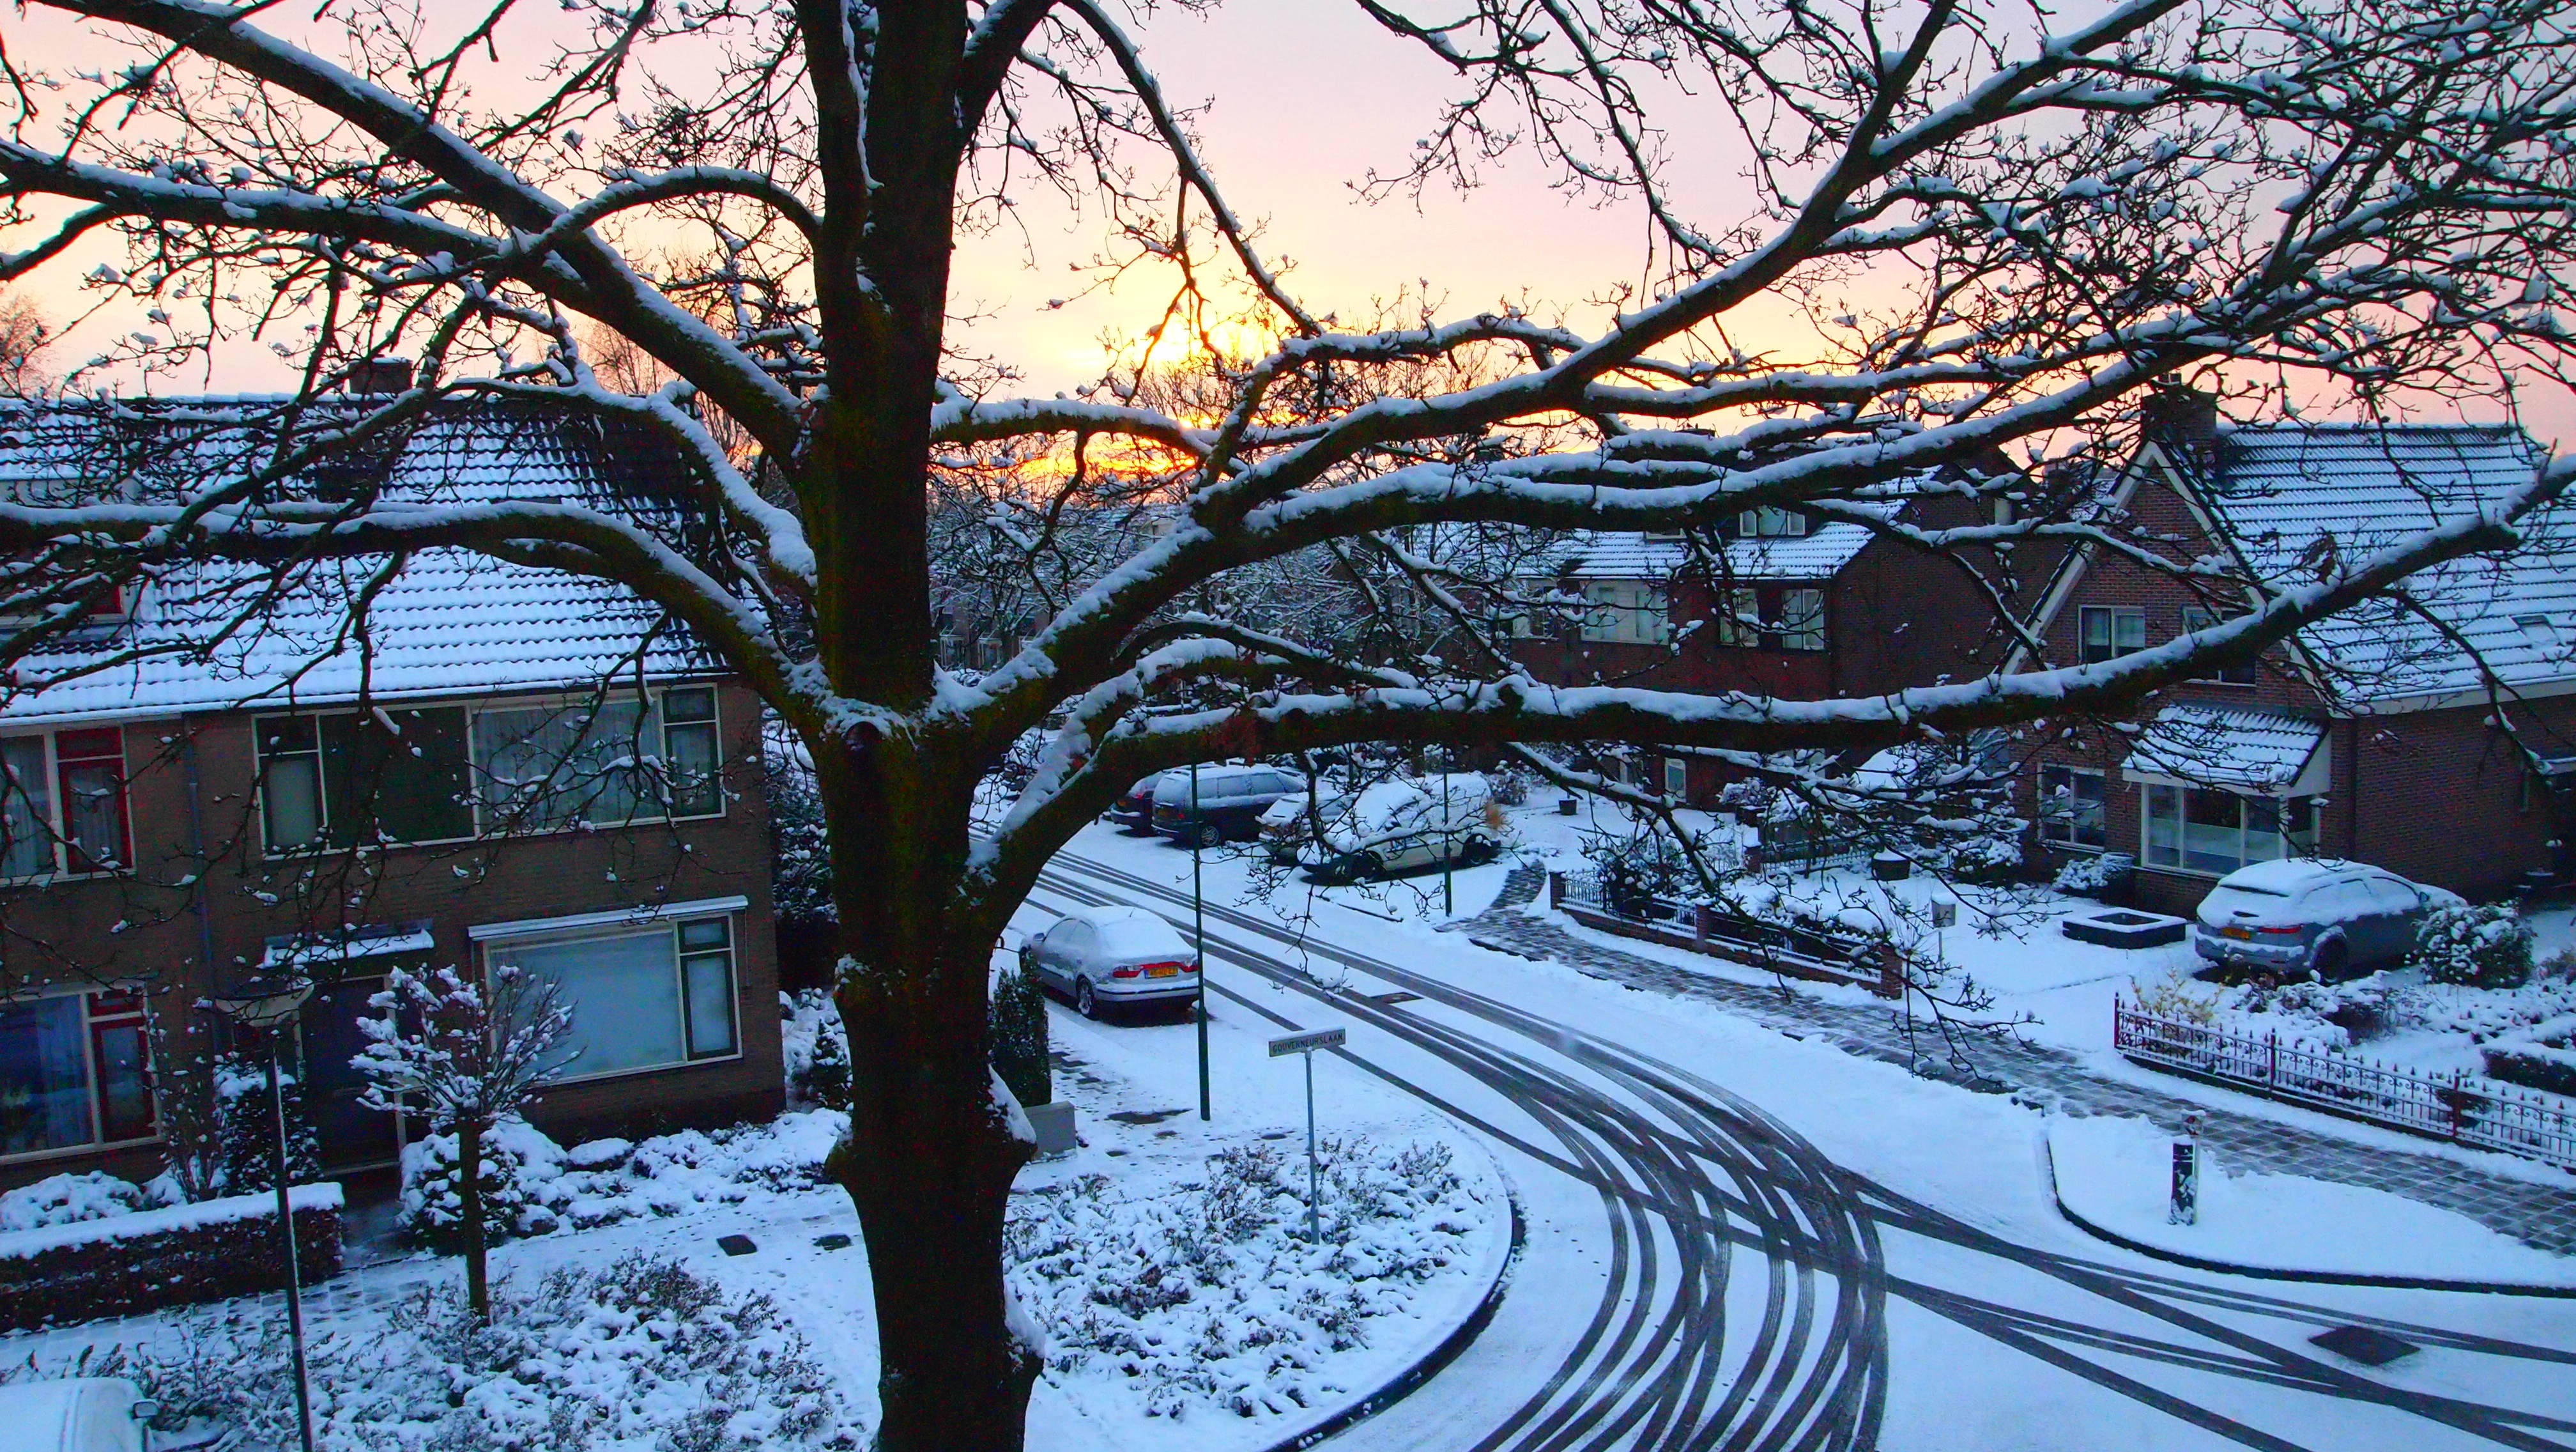
tree, nature, branch, snow, winter, sun, sunrise, white, street, air, crossing, heaven, weather, snowy, season, winter landscape, clouds, houses, branches, oak, freezing, neighbourhood, oak tree